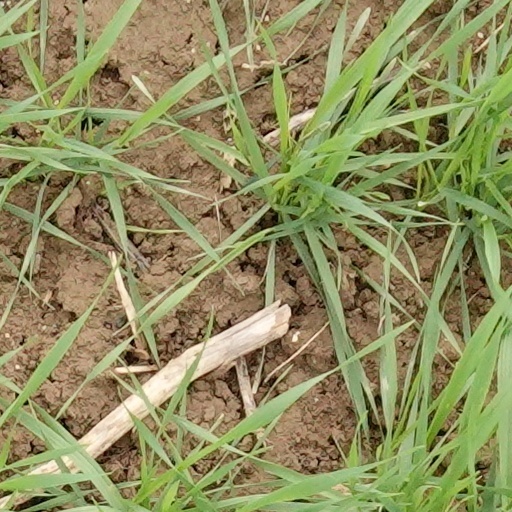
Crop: wheat